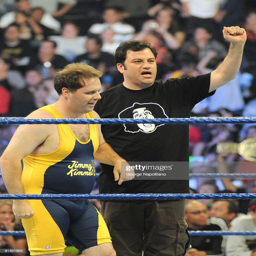
tv personality has his arm raised in victory by talk show host and comedian .